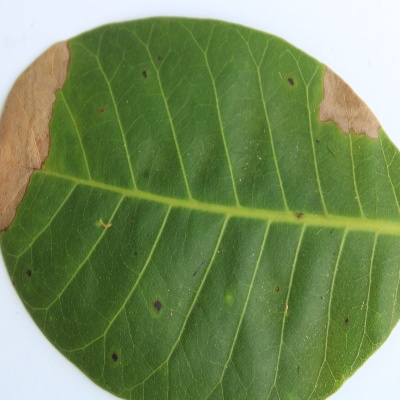
Crop: Cashew
Condition: anthracnose